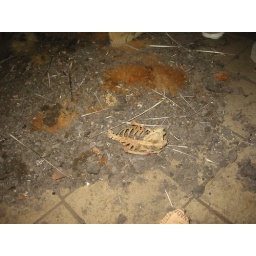
A long decomposed bird (I think) found between a wardrobe and a fireplace in an old house during a clean out.